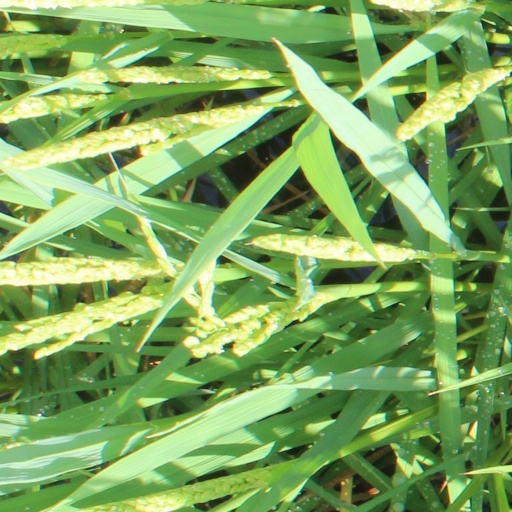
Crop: rice